Homer Hanky

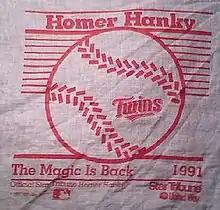
A 1991 Homer Hanky

The Official Star Tribune Homer Hanky is a handkerchief-like rally towel printed for the Minnesota Twins. It was first introduced during the 1987 pennant race by the Minneapolis "Star Tribune" as a promotional item when the Twins won the American League Western division (AL West). Homer Hankies have been reprinted with different designs over the years to commemorate various occasions, including division titles, the inaugural opening day at Target Field, and the 2014 All Star Game. The Homer Hanky has been manufactured by several companies over the years, including Bensussen, Deutsch & Associates LLC and Winona, Minnesota based company, WinCraft Inc.